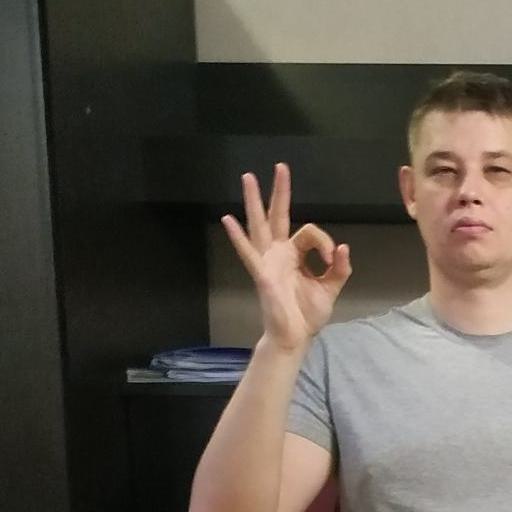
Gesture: ok